Minorities in Korea

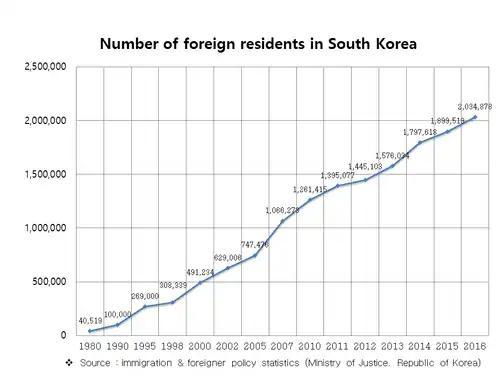

The second-biggest group of foreigners in South Korea are migrant workers from Southeast Asia and increasingly from Central Asia (notably Uzbekistan, mostly ethnic Koreans from there, and Mongolians), and in the main cities, particularly Seoul, there is a small but growing number of foreigners related to business and education. The number of expatriate English teachers hailing from English-speaking nations has increased from less than 1,000 in 1988 to over 20,000 in 2002, and stood at more than 22,000 in 2010. There are 28,500 United States military personnel and civilian employees throughout the country.